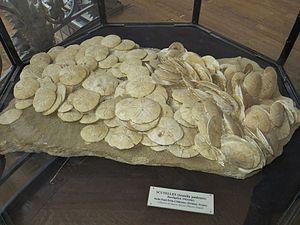
Agrégation de fossiles de Scutella paulensis (oursins plats, MNHN).
Les Scutellina sont un sous-ordre d'oursins plats.
Scutella est un genre éteint d'oursins plats appartenant à la famille des Scutellidae.
L'ordre des clypéastéroïdes regroupe des oursins plats, dont plusieurs espèces sont appelées en anglais « sand dollar » du fait de leur ressemblance avec une grosse pièce.
Les Scutellidae sont une famille presque entièrement éteinte d'oursins clypéastéroïdes, appelés en anglais « sand dollars ».